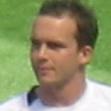
Age: 30